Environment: real
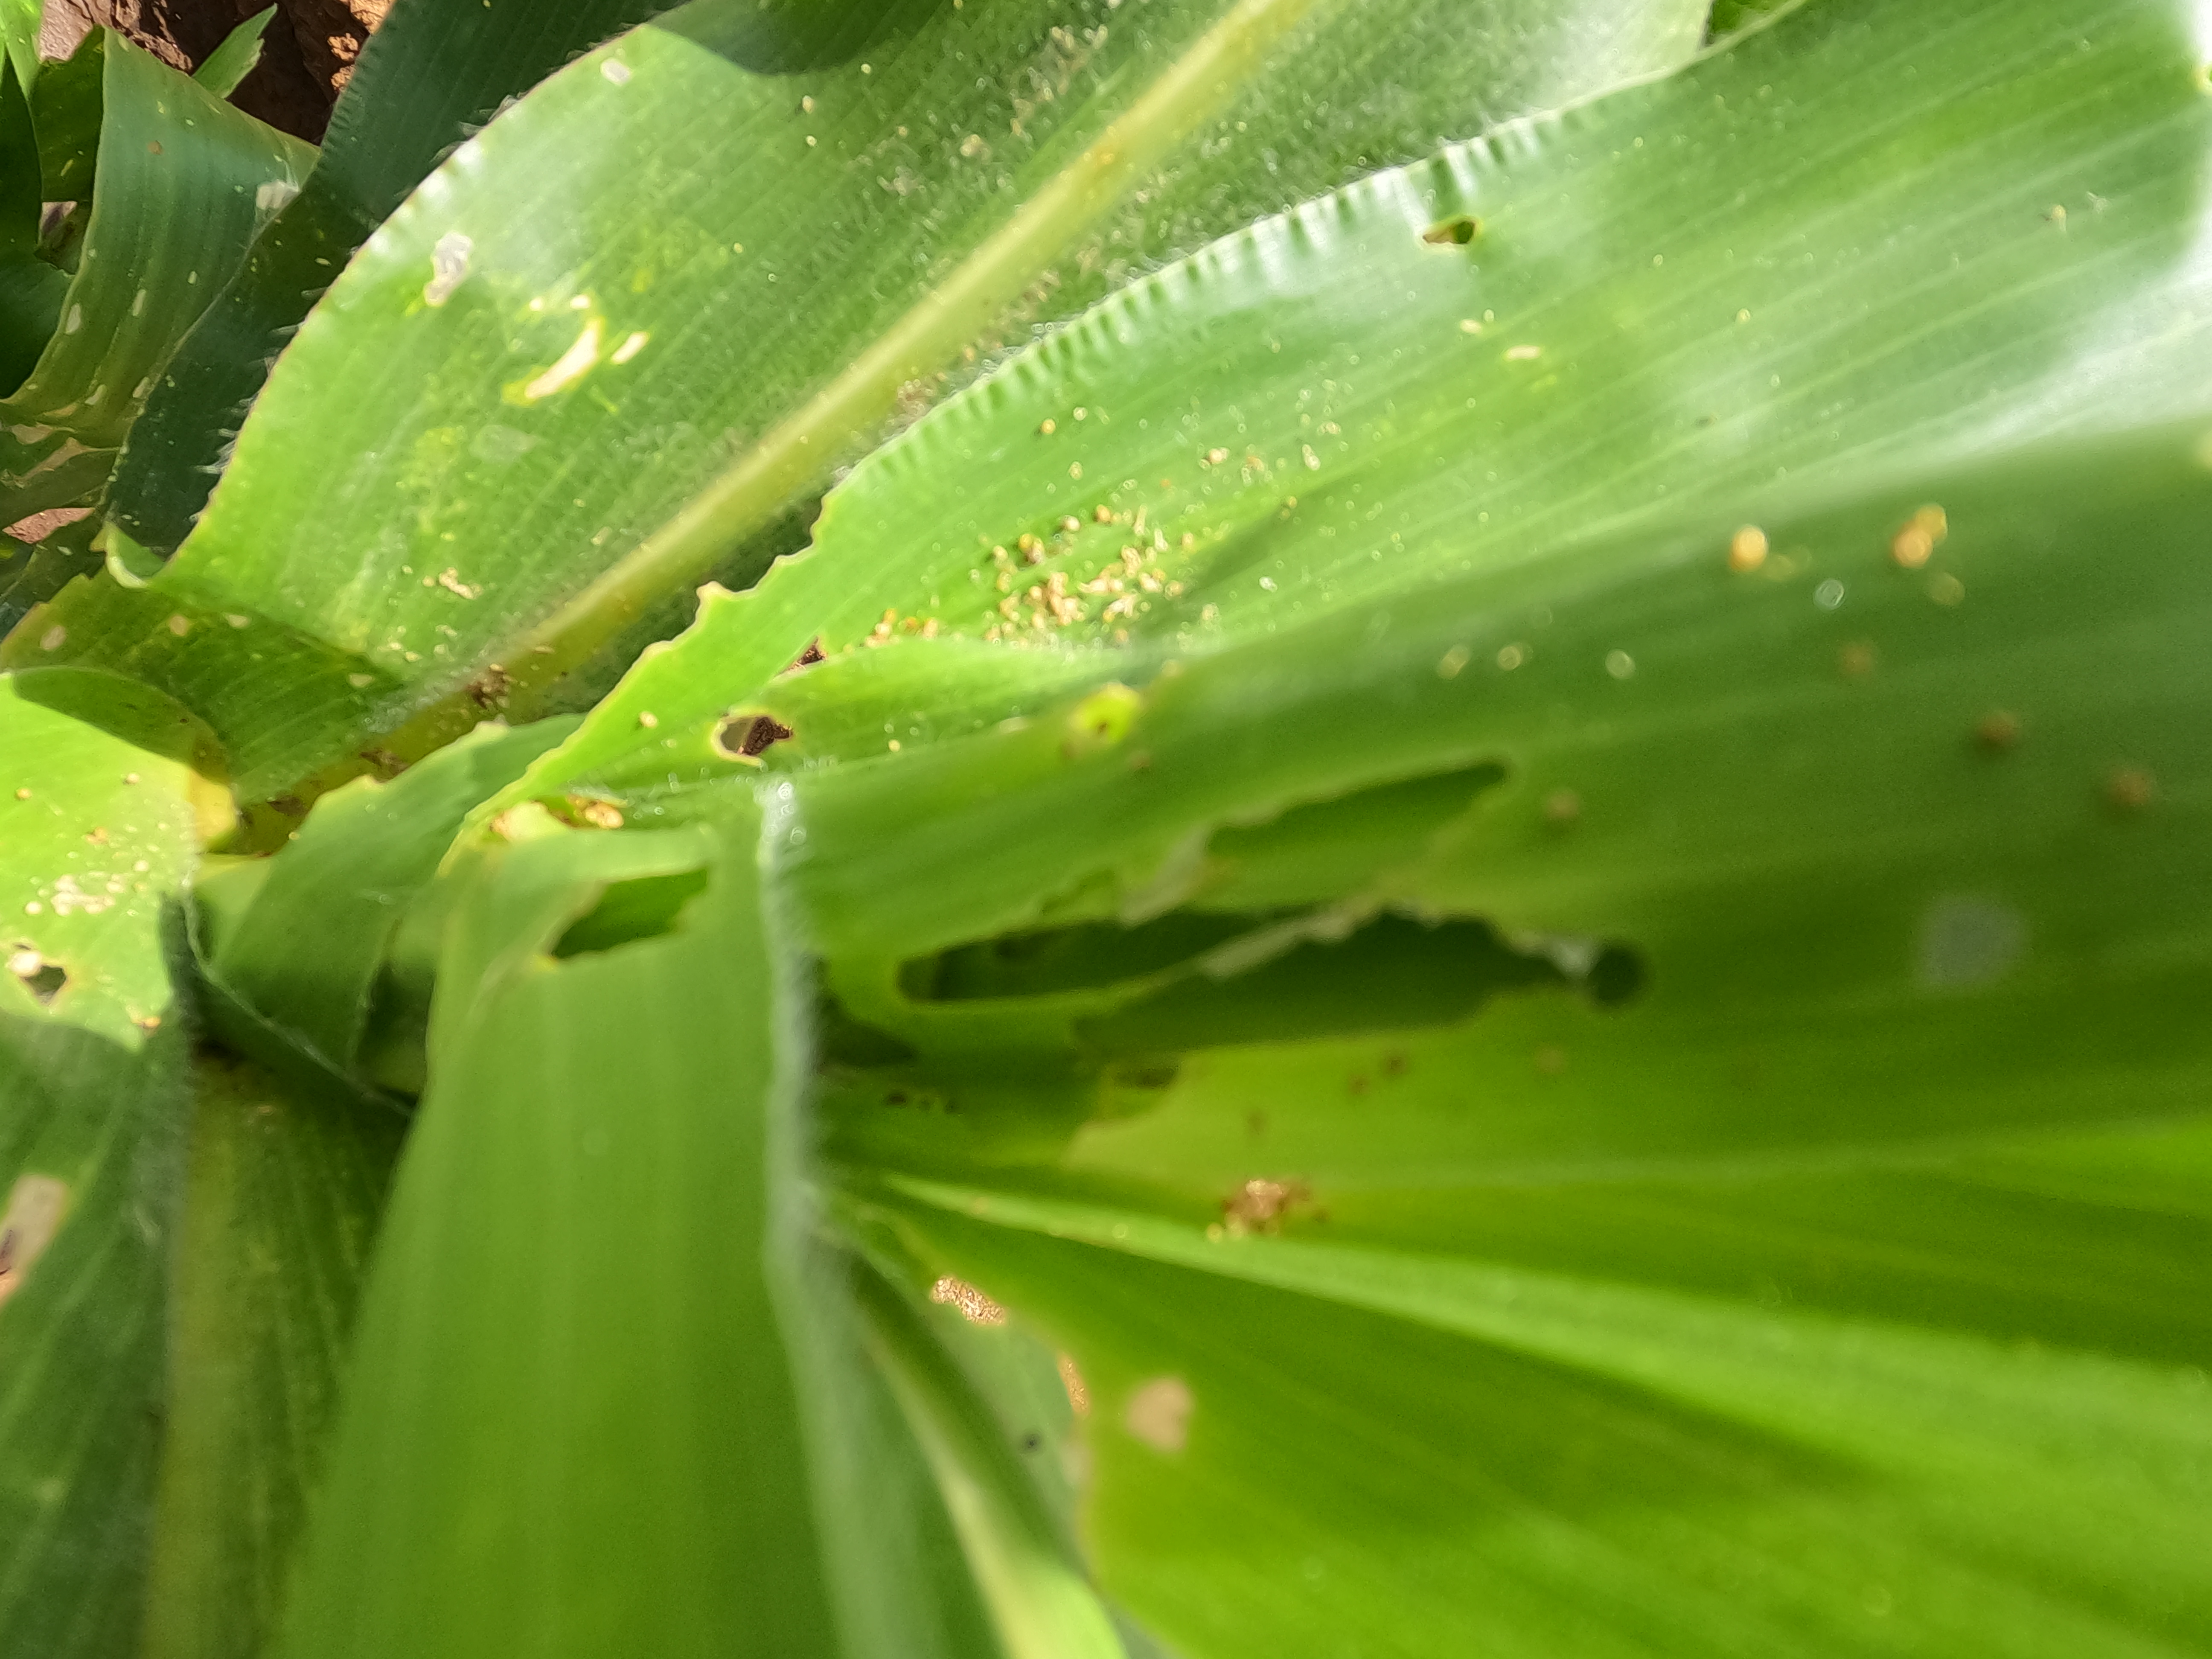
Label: fall_armyworm